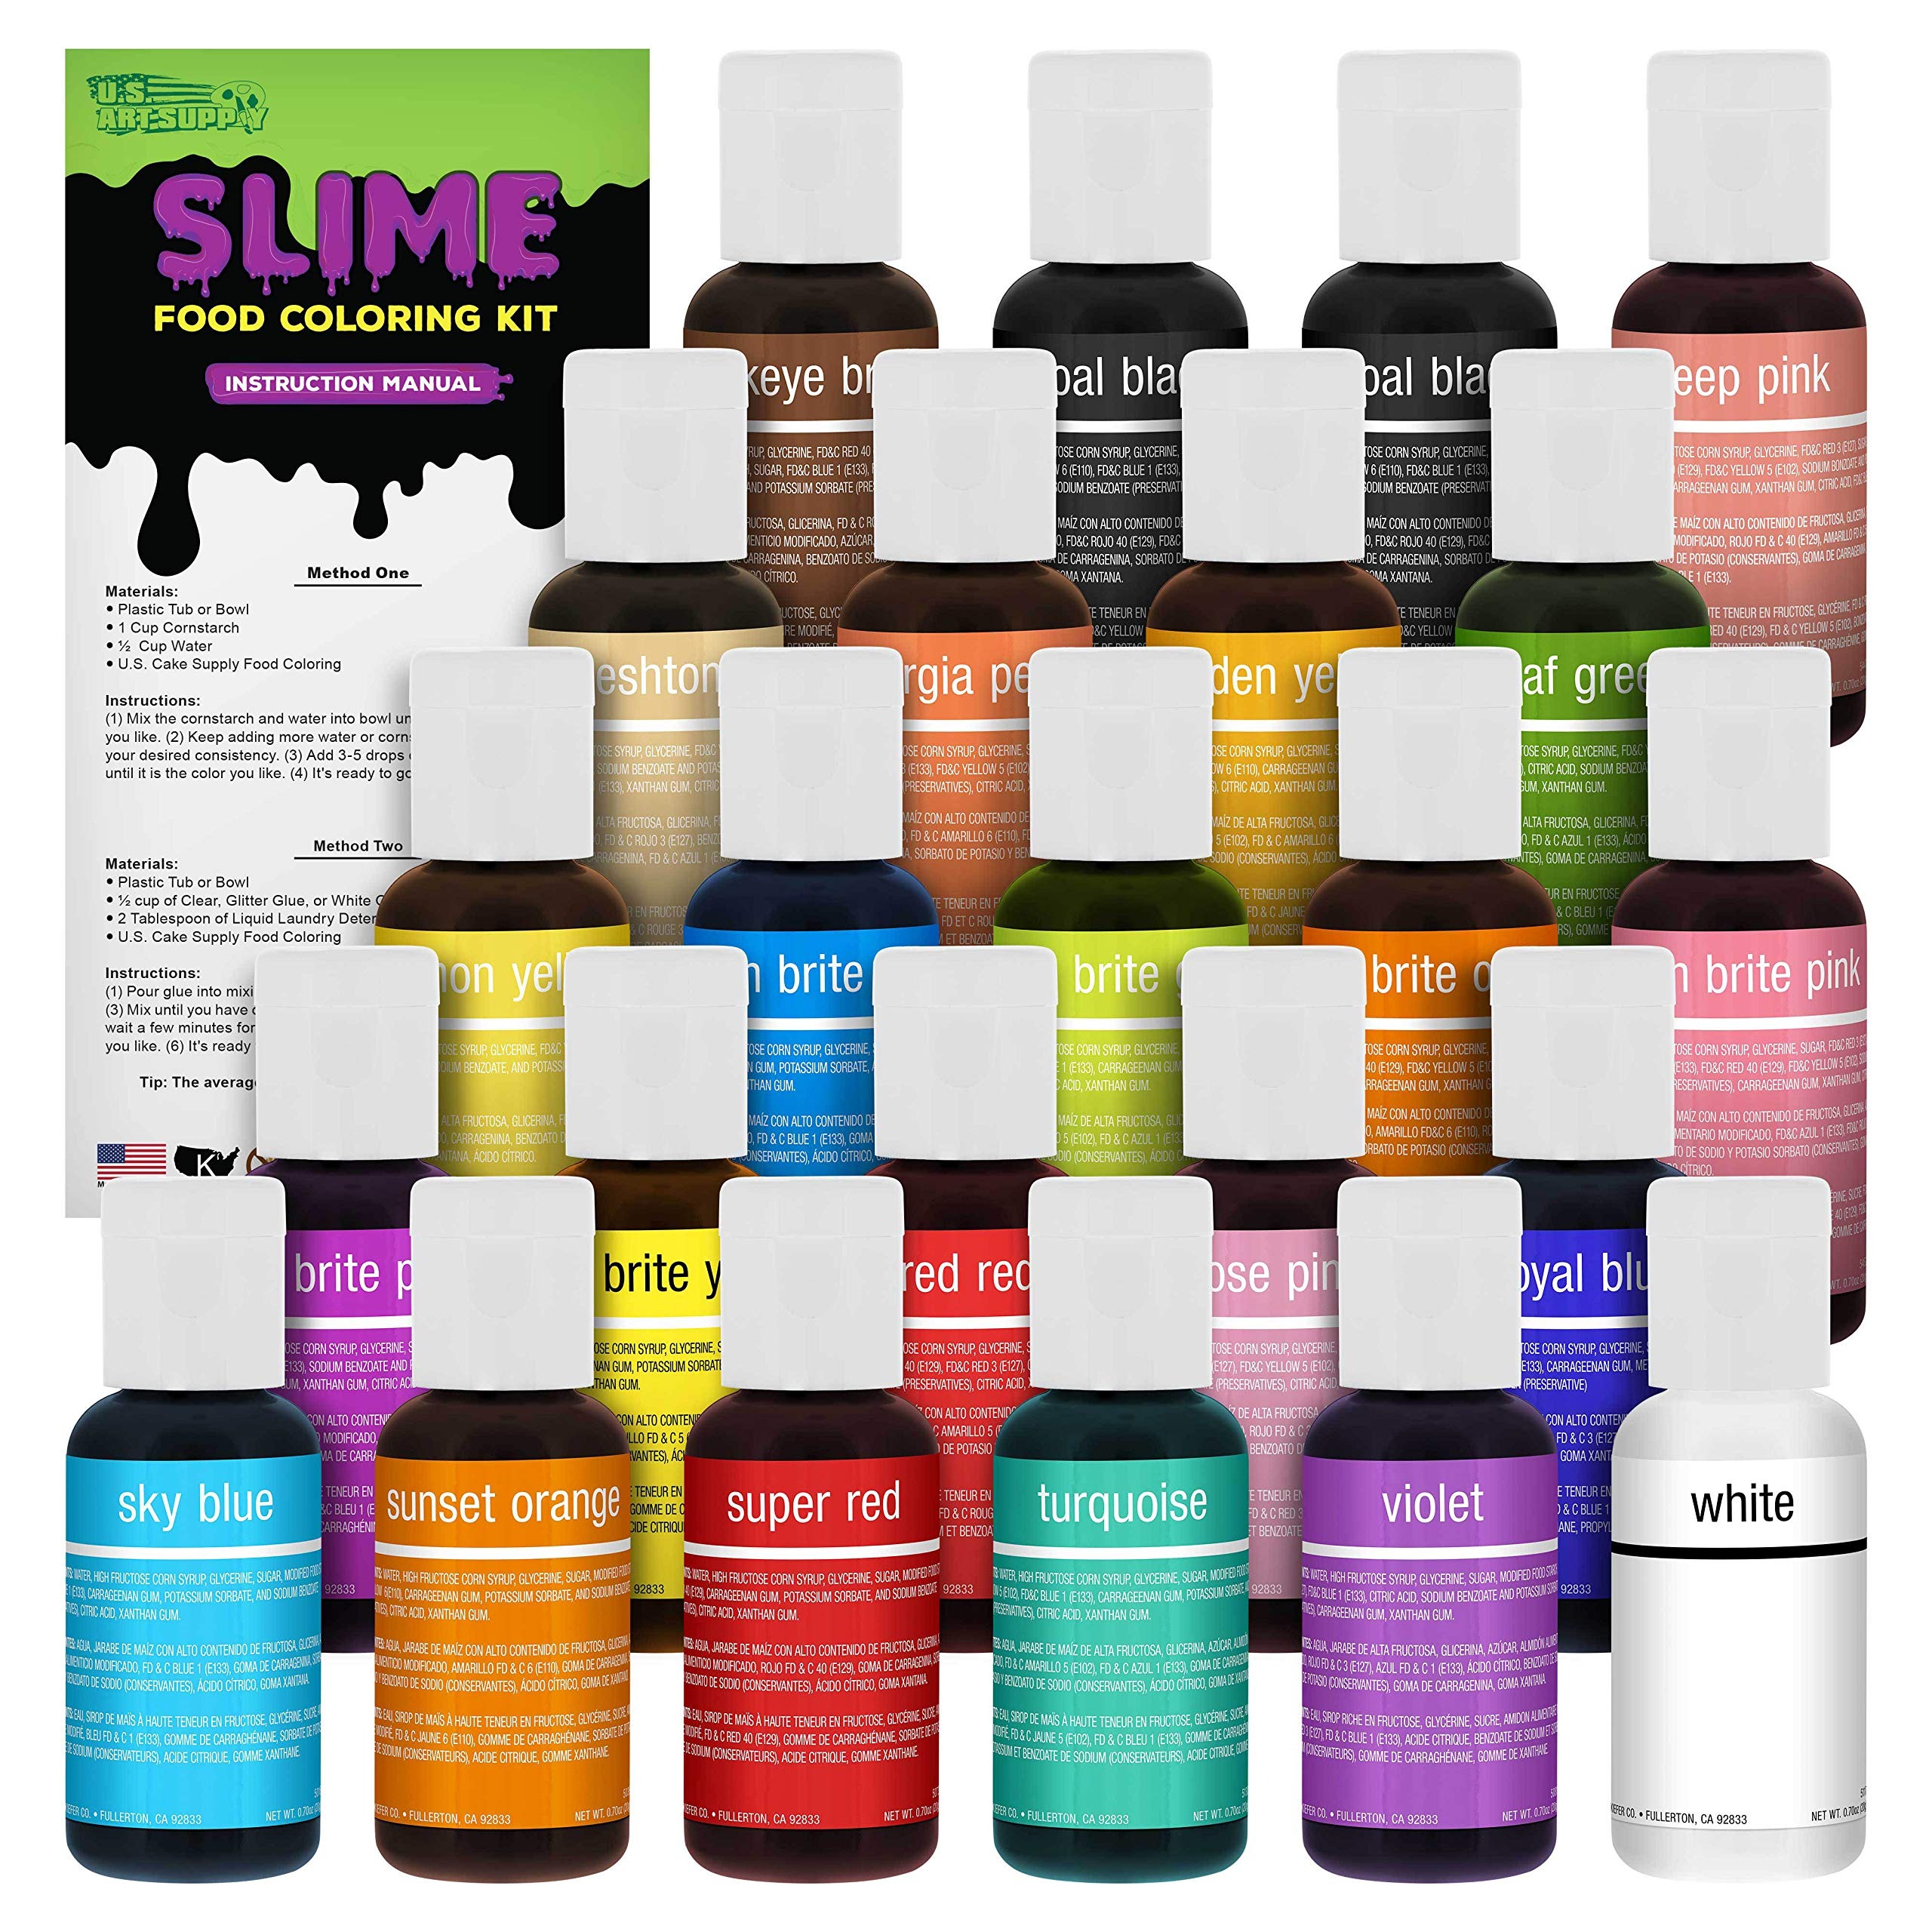
Item Name: 24 Color Food Coloring Liqua-Gel Decorating Kit Primary and Secondary Set B Colors – U.S. Art Supply Food Grade, 0.75 fl. oz. (20ml) Bottles, Non-Toxic Popular Colors
Bullet Point 1: Made in the USA - Non-Toxic, Food Grade Safe Food and Slime Coloring Kit adds fun and flair to any batch of slime
Bullet Point 2: Colors are easy to mix and disperse instantly. Gels come in queeze bottles with flip-top lids, so you can add "drops" for easy-to-repeat colors every time.
Bullet Point 3: Liqua-Gel colors do not harden or separate and our great for your batch of slime
Bullet Point 4: High quality ingredients and are Certified Kosher.
Bullet Point 5: 24 Color Liqua-Gel Slime Decorating Set Includes: 2 - Coal Black, Royal Blue, Sky Blue, Buckeye Brown, Fleshtone, Leaf Green, Sunset Orange, Deep Pink, Rose Pink, Super Red, Violet, Lemon Yellow, Bright White, Golden Yellow, Red Red, Turquoise, Georgia Peach, Neon Blue, Neon Green, Neon Orange, Neon Pink, Neon Purple, Neon Yellow
Product Description: 24 Color Food & Slime Coloring Liqua-Gel Decorating Kit, Primary & Secondary Colors, Food Grade, 0.75 fl. oz. (20ml) Bottles, Non-Toxic Popular Colors
Value: 18.0
Unit: Fl Oz

Price: 38.99